Tibbitt to Contwoyto Winter Road

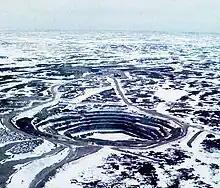
The defunct Jericho Diamond Mine, Nunavut, Canada. The mine site (buildings and fuel tank farm) is visible in the background behind the open pit.

Since 1999, the road has been licensed and operated by the Tibbitt to Contwoyto Winter Road Joint Venture, today a partnership between BHP Billiton, Diavik Diamond Mines (Rio Tinto) and De Beers Canada. The road is engineered by Nor-Ex Ice Engineering, and, since 1998, Nuna Logistics, a 51% Inuit owned joint venture between the Nunasi Corporation, Kitikmeot Corporation and Nuna Management Group, has been responsible for the annual construction, maintenance, dispatching, and camp catering for the primary road, with RTL Enterprises taking care of the secondary road. Security on the road, provided by SecureCheck until 2009, is now provided by Det’on Cho Scarlet Security. Det’on Cho is a Yellowknives Dene company with headquarters in N'Dilo and Scarlet Security, based in Yellowknife, is an Alarand affiliate.